Chinatown, Singapore

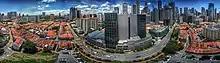
Aerial perspective of Chinatown. Taken from Club Street. October 2018

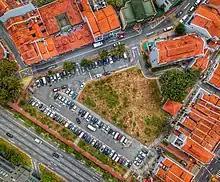
Topdown look of a carpark near Club Street

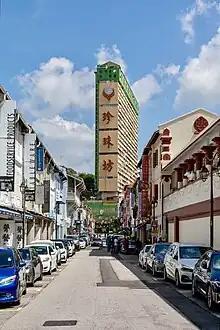
Temple Street from the intersection with South Bridge Road to North West. People's Park Complex at the end of the street.

Singapore's Chinatown is known as "Niu che shui" in Mandarin, "Gû-chia-chúi" in Hokkien, and " Ngàuh-chē-séui" in Cantonese - all of which mean "bullock water-cart" - and Kreta Ayer in Malay, which means "water cart". This is due to the fact that Chinatown's water supply was principally transported by animal-driven carts in the 19th century. Although these names are sometimes used for referring to Chinatown in general, they actually refer to the area of Kreta Ayer Road.